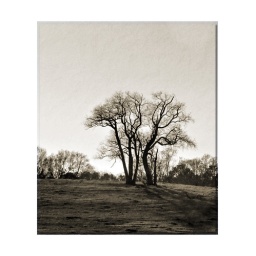
I love the beauty of a bare tree in the winter.